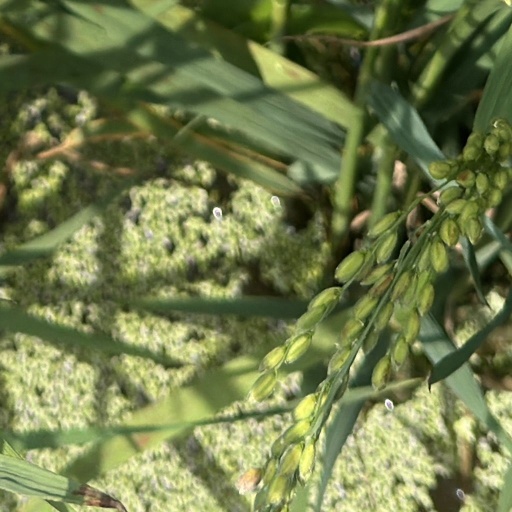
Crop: rice